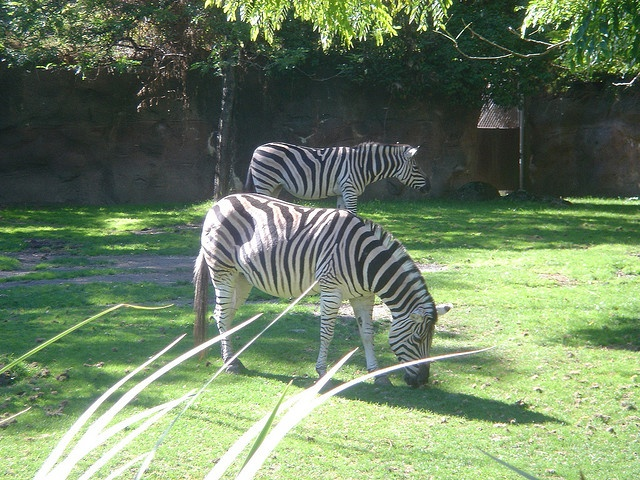
A couple of zebras that are standing in the grass.
Two zebras standing out on a grassy lawn.
Pair of zebras in articficial enclosure in field
Two zebras standing and eating in an enclosure.
two zebras in a field near a tree